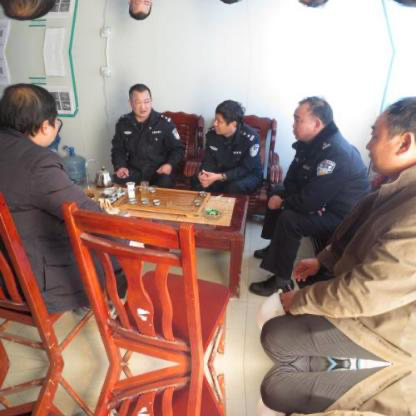
Objects in the image:
label: head
label: head
label: head
label: head
label: head
label: head
label: head